Adrianus Mooy

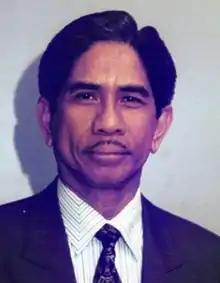
Mooy as Ambassador of Indonesia to Belgium

Adrianus Mooy (born 10 April 1936) is an Indonesian economist and diplomat. He held the office of Governor of Bank of Indonesia, serving the role from 1988 to 1993 during Soeharto's reign.